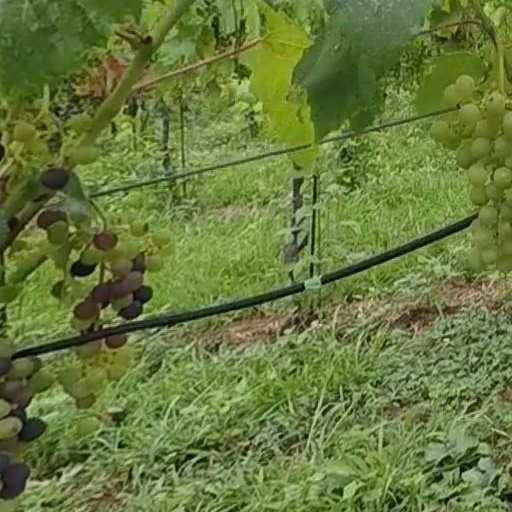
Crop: grape